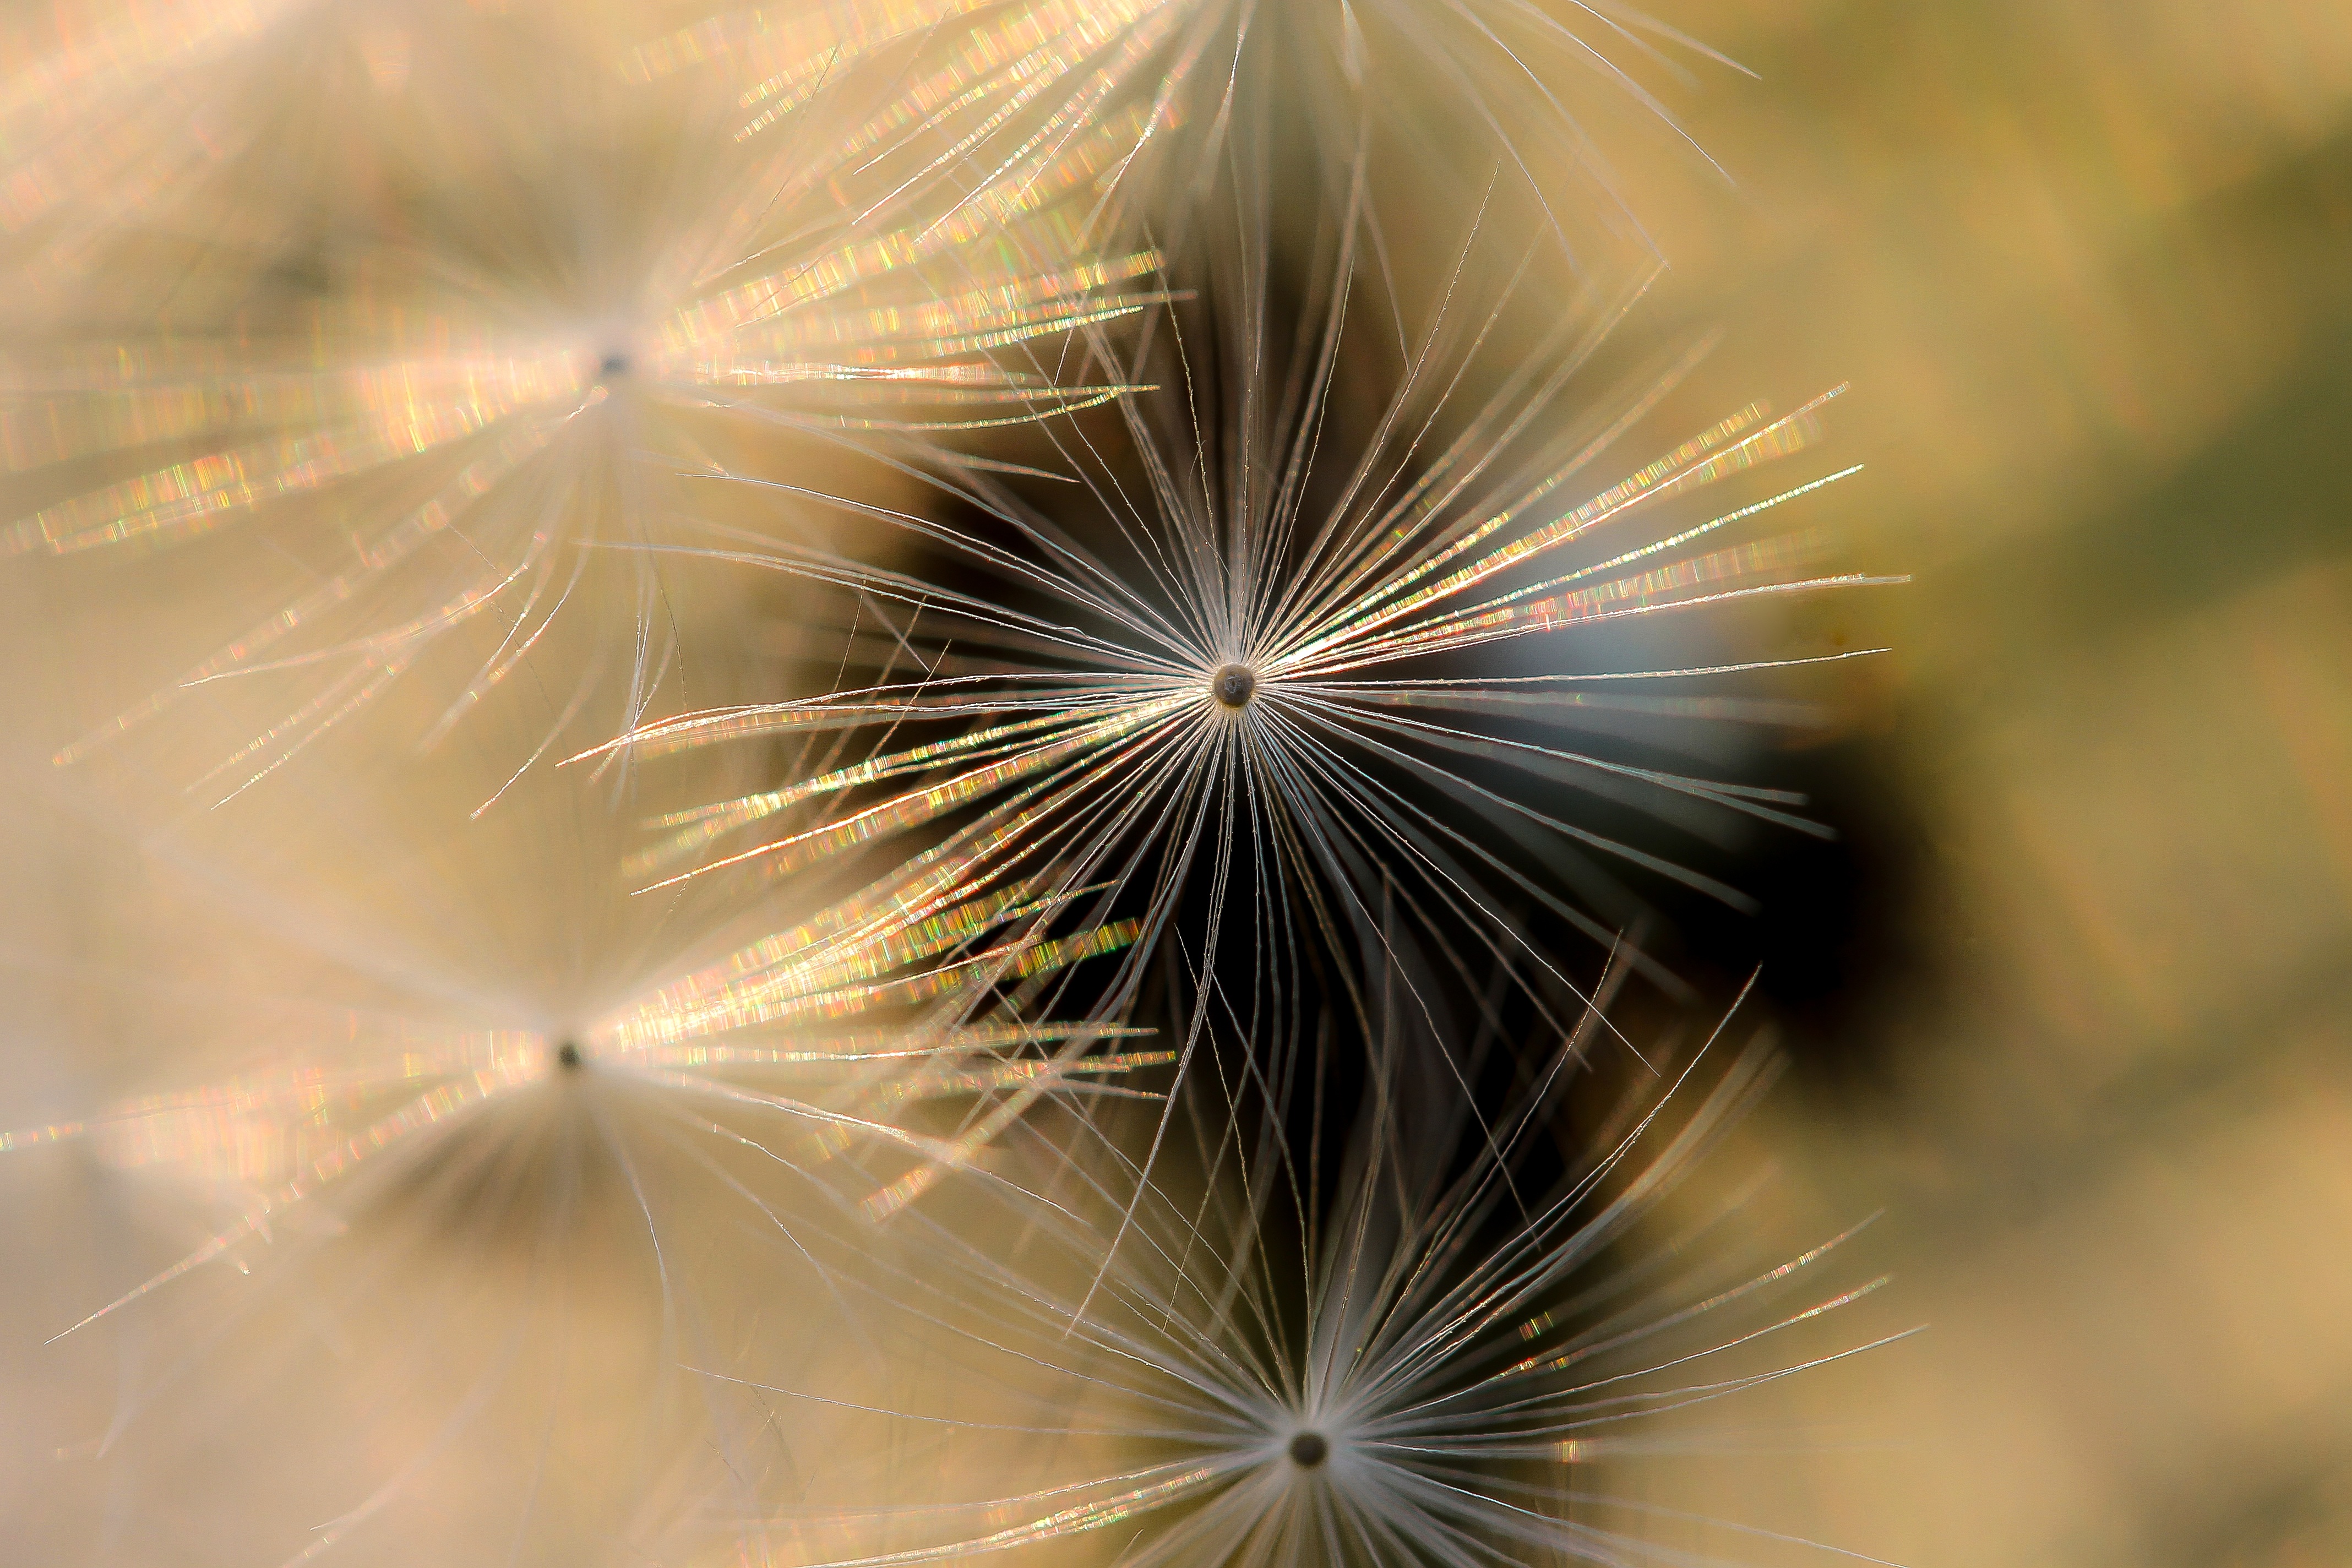
nature, plant, photography, dandelion, sunlight, leaf, flower, macro, flora, close up, macro photography, flowering plant, daisy family, grass family, plant stem, land plant, thorns spines and prickles